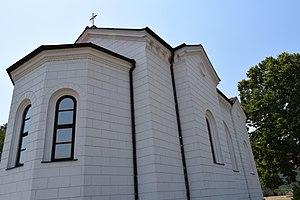
L'église Saint-Pierre-et-Saint-Paul de Žitorađa est une église orthodoxe serbe serbe située à Žitorađa et dans le district de Toplica en Serbie. Elle est inscrite sur la liste des monuments culturels protégés de la République de Serbie.